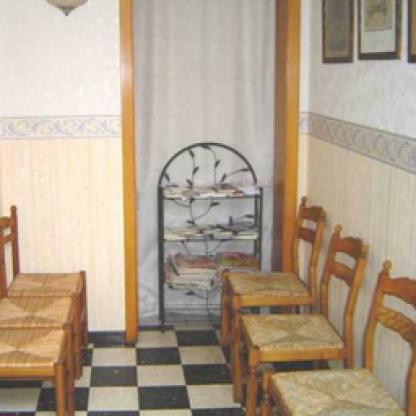
Scene: Indoor